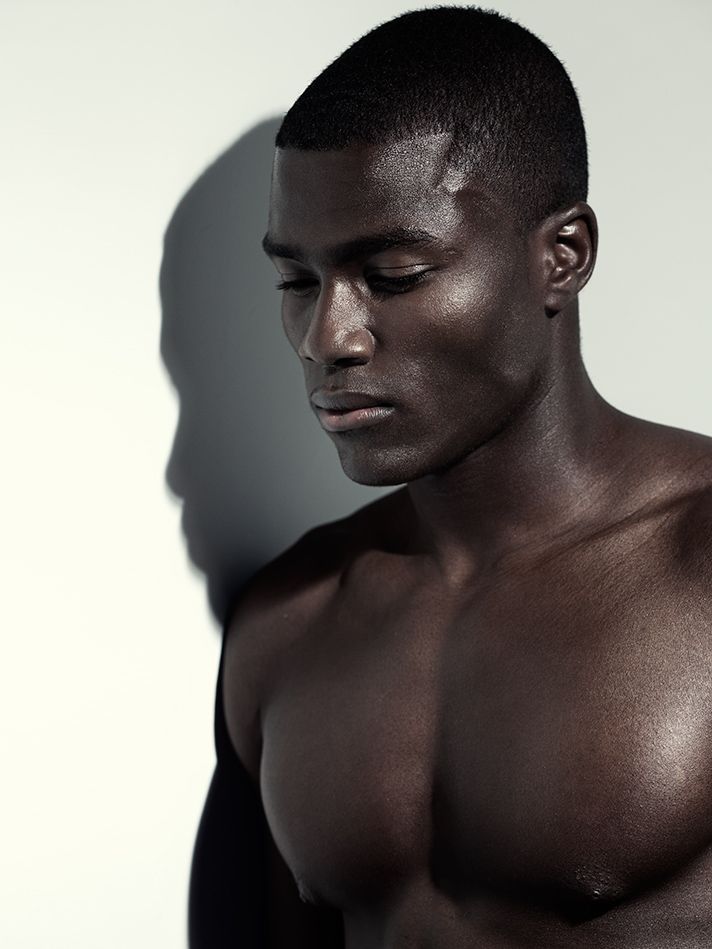
Portrait style: Real Portrait